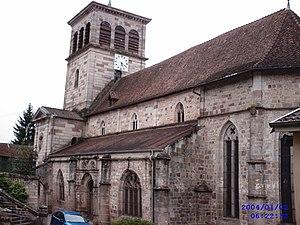
église Saint-Mansuy Fontenoy-le-Château This building is classé au titre des Monuments Historiques. It is indexed in the Base Mérimée, a database of architectural heritage maintained by the French Ministry of Culture,
Mansuy de Toul ou saint Mansuy ou Mansuet, ou Mansuetus en latin, est le premier évêque connu de Toul, qui aurait exercé de 338 à 375 selon le légendaire rédigé au Xᵉ siècle par l'écolâtre Adson, qui en fait un contemporain irlandais ou scot du légendaire Euchaire.
Fontenoy-le-Château est une commune française de Lorraine, située dans le département des Vosges, en région Grand Est. Elle appartient à la communauté d'agglomération d'Épinal.
L'église Saint-Mansuy de Fontenoy-le-Château est un édifice catholique de style gothique flamboyant. Elle fait l’objet d’un classement au titre des monuments historiques depuis le 28 juillet 1922.